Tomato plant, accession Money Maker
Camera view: vertical (180 deg); turntable rotation: 210 degrees
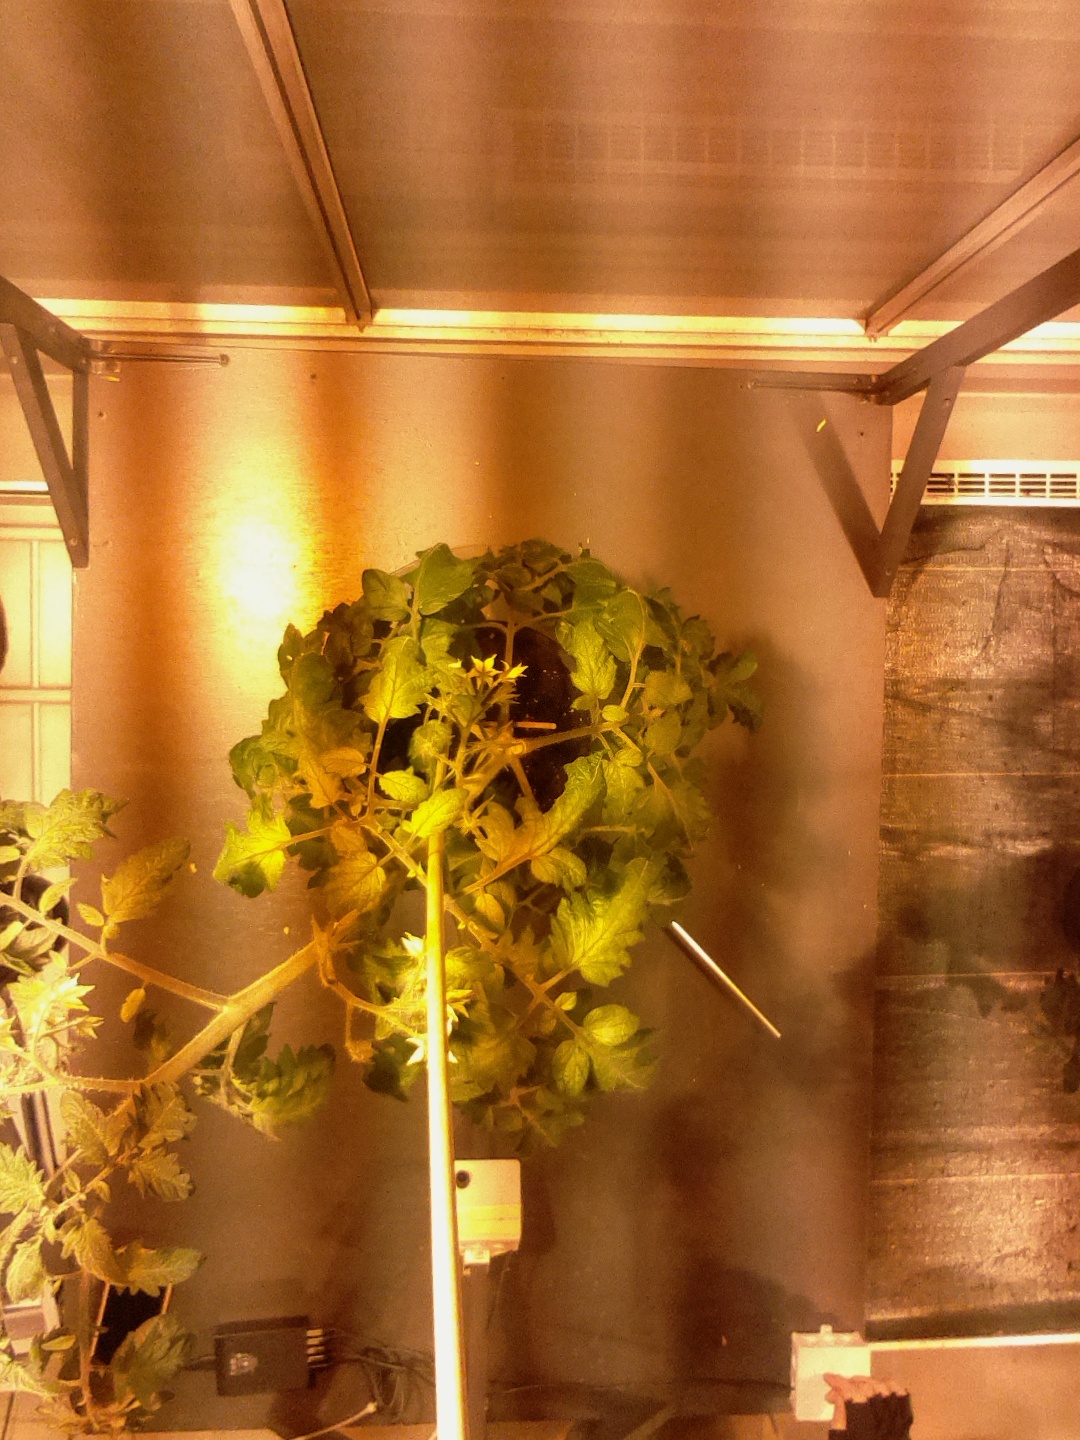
BBCH growth stage 67: Full flowering, 70%-80% of flowers open, more petals falling